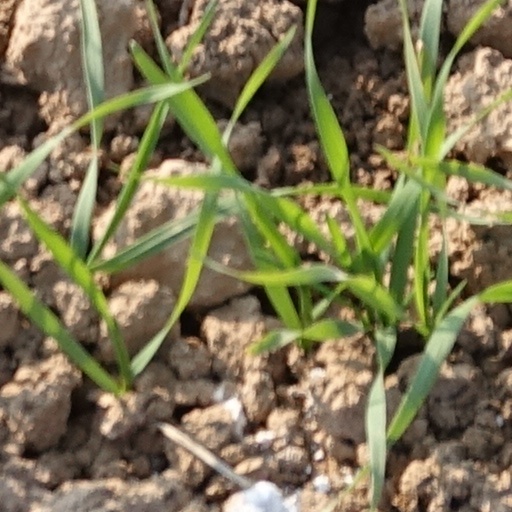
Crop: wheat